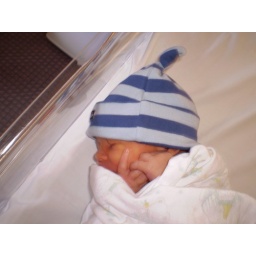
Profile shot in my cute little hat